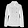
Label: Coat